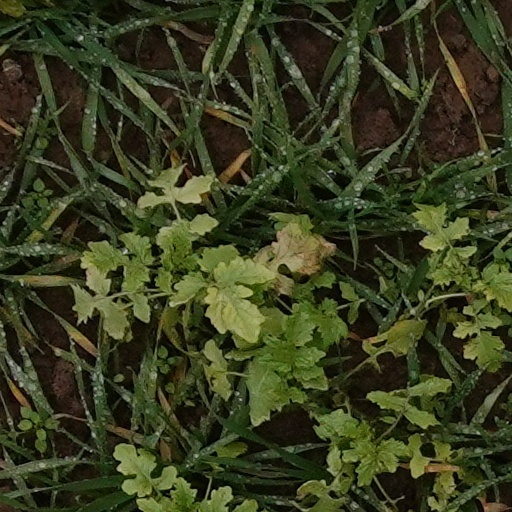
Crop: wheat